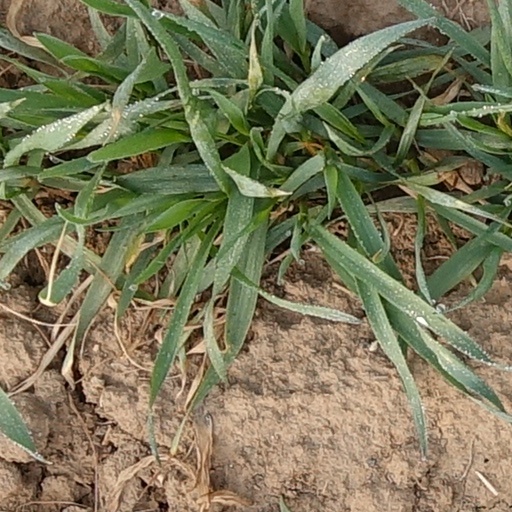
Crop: wheat